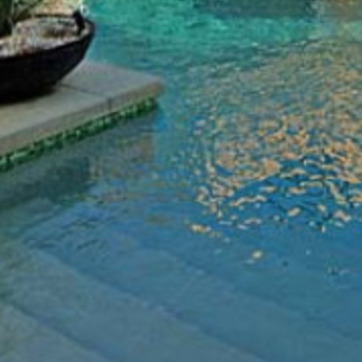
Material: water